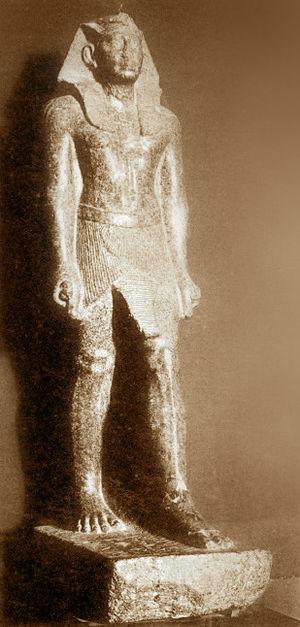
Sekhemrê-Ouadjkhâou Sobekemsaf Iᵉʳ est un roi de la XIIIᵉ ou de la XVIᵉ ou XVIIᵉ dynastie, installée à Thèbes.